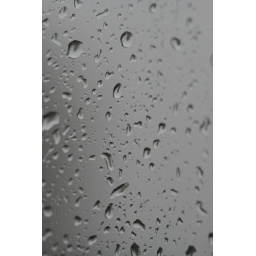
The window in my office on a gray rainy afternoon.